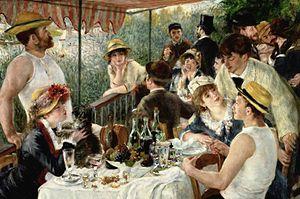
Pierre-Auguste Renoir: Le Déjeuner des canotiers, 1881, Phillips Collection, Washington.
Le repas gastronomique des Français est l’une des premières traditions culinaires enregistrées sur la liste représentative du patrimoine culturel immatériel de l'humanité. À travers cette inscription, le 16 novembre 2010, la spécificité du repas français a été reconnue, au même titre que de nombreuses traditions sociales et culinaires dans le monde : la cuisine mexicaine, la diète méditerranéenne, le Washoku, et plus récemment l’art du pizzaiolo napolitain.